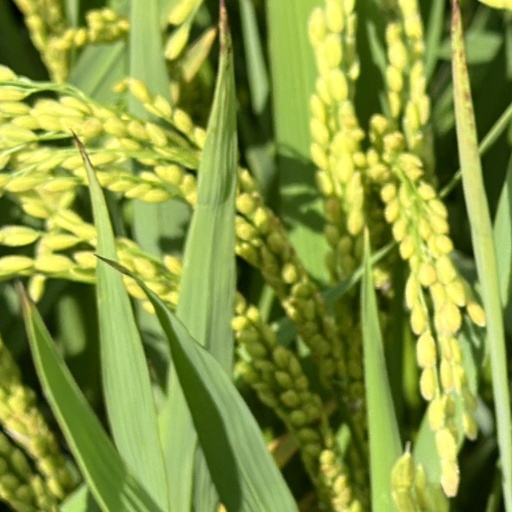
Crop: rice